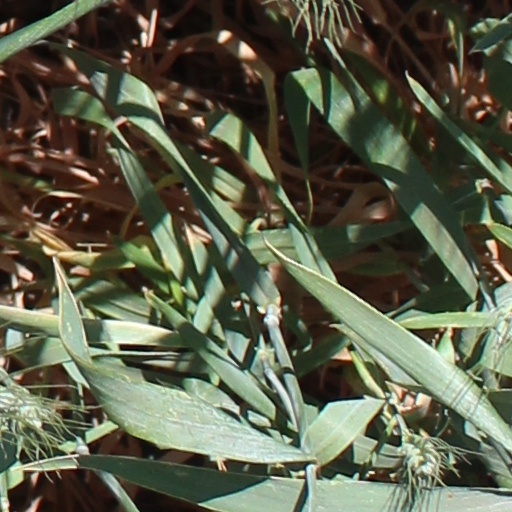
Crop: wheat